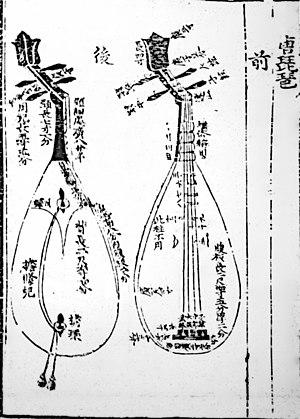
L'Akhak gwebeom, dont le nom signifie « canon de la musique », est un traité sur la musique coréenne rédigé au XVᵉ siècle, sous la dynastie Joseon de Corée. Il est écrit par une équipe dirigée par Seong Hyeon et publié en 1493.